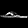
Label: Sandal